Rolls-Royce Phantom VII

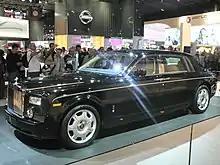
Rolls-Royce Phantom Series I EWB front view

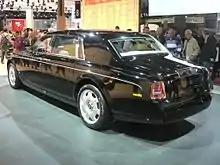
Rolls-Royce Phantom Series I EWB rear view

An extended wheelbase Phantom was presented in March 2005 at the Geneva Motor Show, which is 250 mm (9.8 in) longer than the standard Phantom. It is currently referred to as the Phantom Extended Wheelbase (or EWB).